PAOK FC

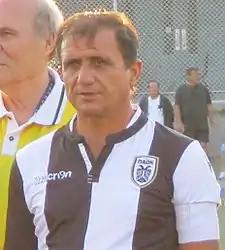
Kyriakos Alexandridis member of the 1984–85 champions team

PAOK's second championship came in 1984–85 season, under Austrian manager Walter Skocik. Notable team figures included Georgios Skartados, Nikos Alavantas, Thomas Siggas, Rade Paprica and the attacking duo of Giorgos Kostikos and Christos Dimopoulos. It was the last season at the club for Ioannis Damanakis and captain Kostas Iosifidis, who ended his football career.